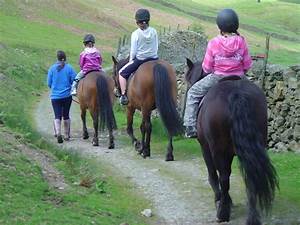
Label: cavallo